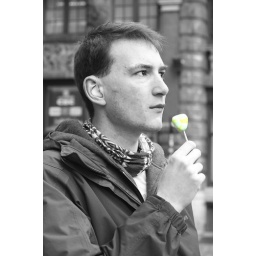
Welp in Brussels eating an acid green lollypop, I thought this would be a fun picture to make!